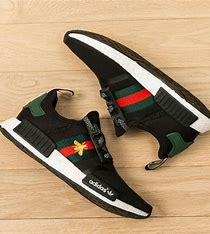
Brand: Adidas
Model: NMD Sale